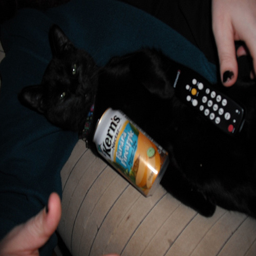
A can of kerns fruit juice sitting on a couch.
A cat is laying around while holding a remote and a beverage.
A cat laying down with a can and a remote.
A cat  posing for a picture with a can drink and remote control.
Person with a canned beverage and remote in hand.